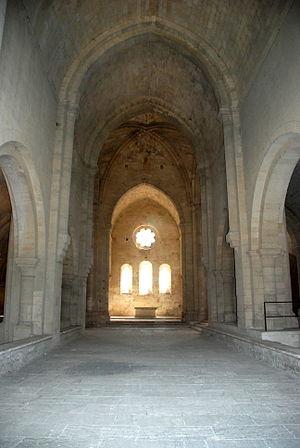
France - Provence - Abbaye de Silvacane
L’abbaye de Silvacane, dite autrefois abbaye de Sauvecanne, est une abbaye cistercienne située dans la commune de La Roque-d'Anthéron, dans le département français des Bouches-du-Rhône en région Provence-Alpes-Côte d'Azur.
Cet article liste les abbayes cisterciennes actives ou ayant existé sur le territoire français actuel. Ces abbayes ont appartenu, à différentes époques, à des ordres ou des congrégations ou des groupements dits « cisterciens ».